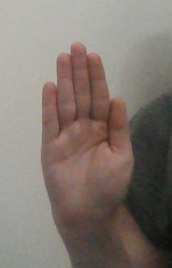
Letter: seen